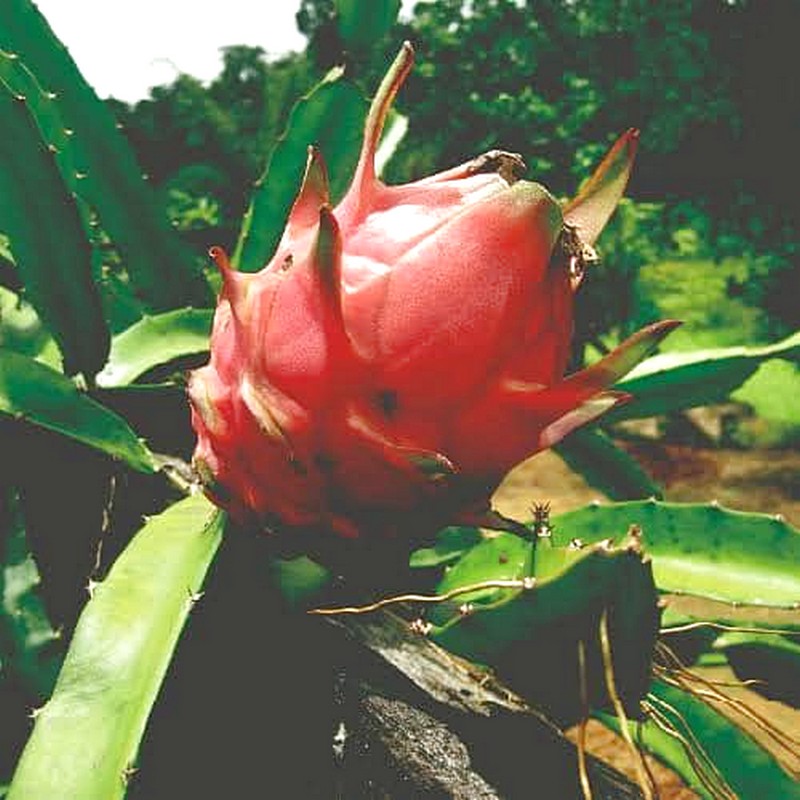
Label: Mature Dragon Fruit